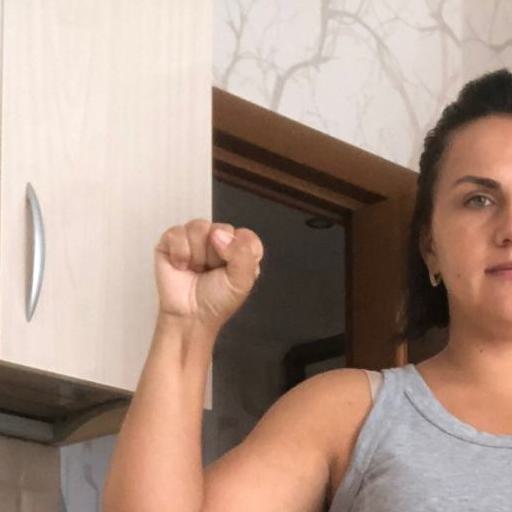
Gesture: fist